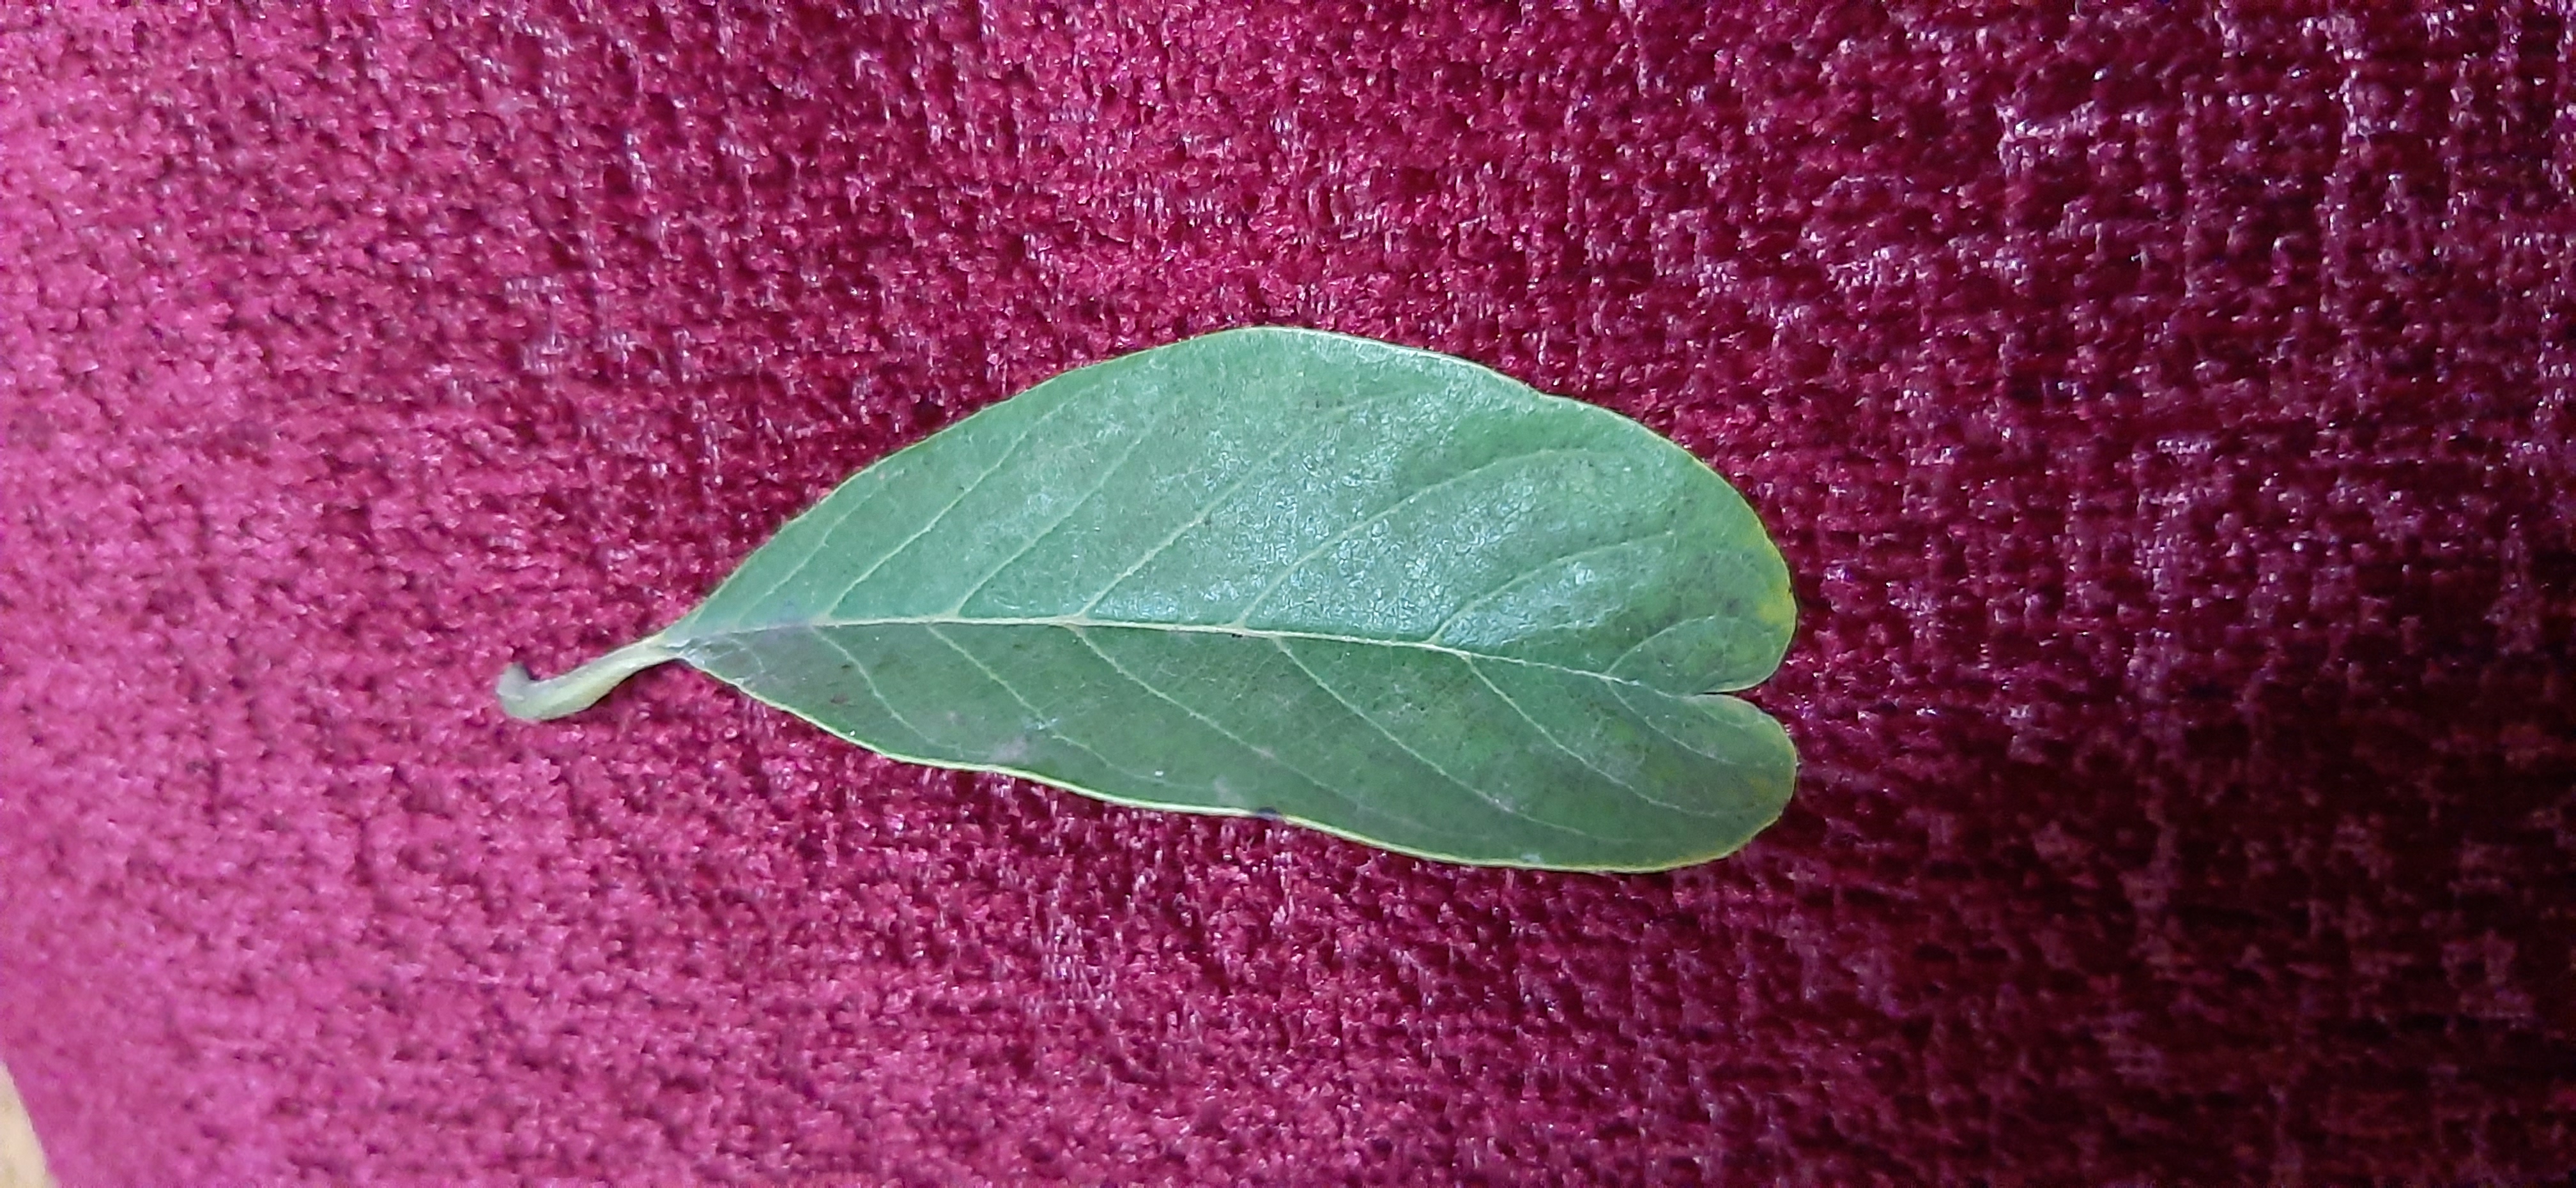
Plant: Seethapala